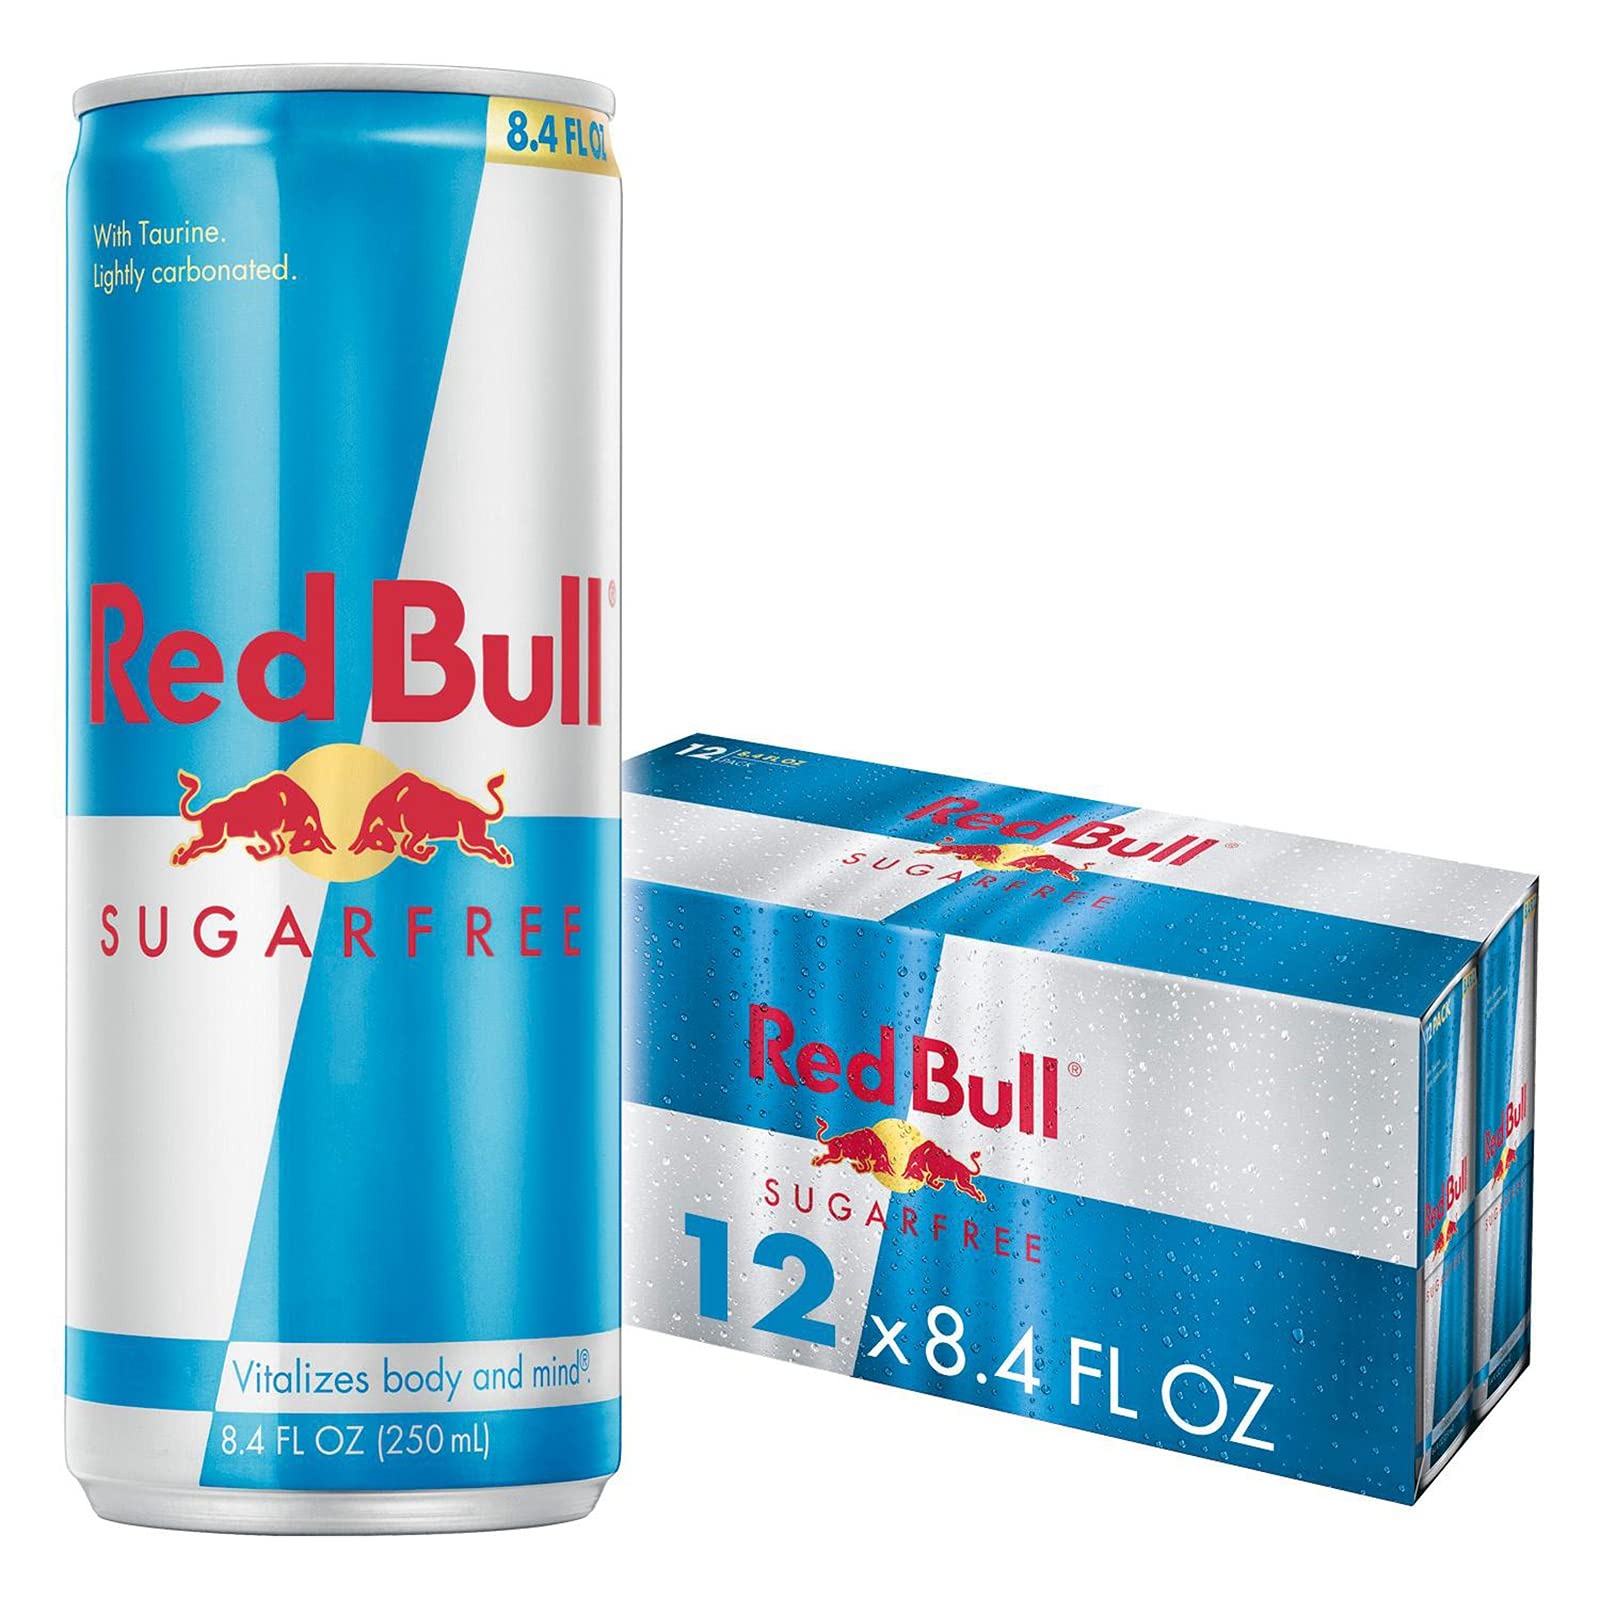
Item Name: Red Bull Sugarfree, Energy Drink, 8.4 Fl Oz (Pack of 12)
Bullet Point 1: Red Bull yellow edition's special formula contains ingredients of High Quality: caffeine, Taurine, some B-Group Vitamins, sugars
Bullet Point 2: One 12 fl oz can of Red Bull yellow Edition contains 114 mg of caffeine, about the same amount as in an equal serving of home-brewed coffee
Bullet Point 3: Red Bull yellow Edition energy drink is: wheat-free, gluten-free, dairy-free, lactose-free, Vegetarian
Bullet Point 4: Aluminum cans are forever recyclable, without any loss in quality
Bullet Point 5: Case of Four 12 fl oz Red Bull drink yellow Edition cans
Value: 100.8
Unit: Fl Oz

Price: 21.98